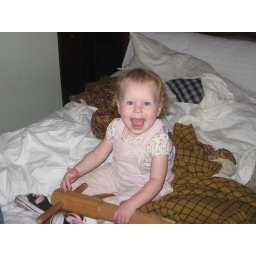
Sitting on an old style bed in the exploration house at Old Sturbridge Village